Stash House

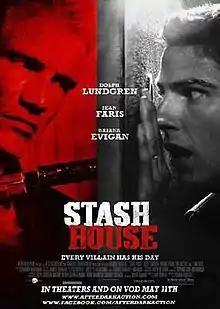
Theatrical release poster

Stash House is a 2012 American action thriller film directed by Eduardo Rodríguez and starring Sean Faris, Briana Evigan, Dolph Lundgren, and Jon Huertas. The film is part of the After Dark Action films.